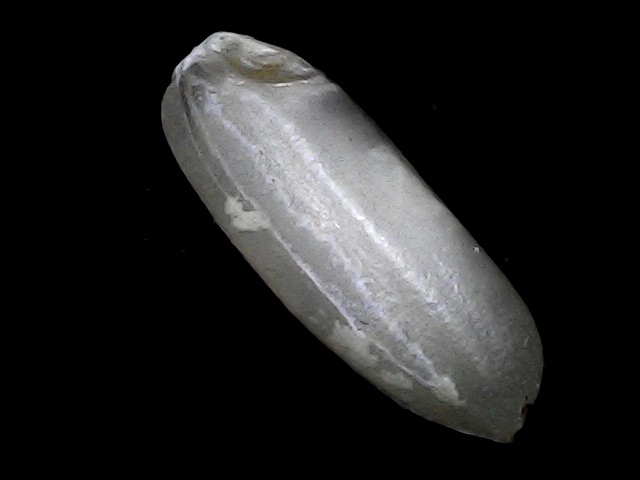
Rice variety: BRRI74